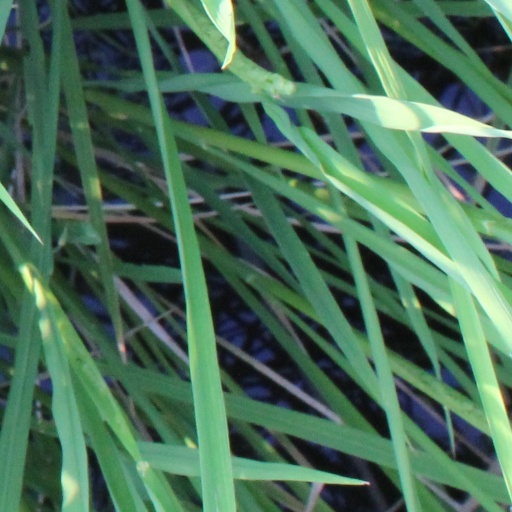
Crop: rice